Stokken Church

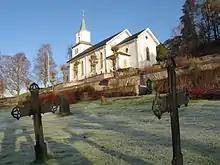
View of the church

Stokken Church is a parish church of the Church of Norway in Arendal Municipality in Agder county, Norway. It is located in the village of Saltrød. It is one of the churches for the Moland parish which is part of the Arendal prosti (deanery) in the Diocese of Agder og Telemark. The white, wooden church was built in a long church design in 1878 using plans drawn up by the architect Johan Christoff Friedrich Reuter. The church seats about 400 people.